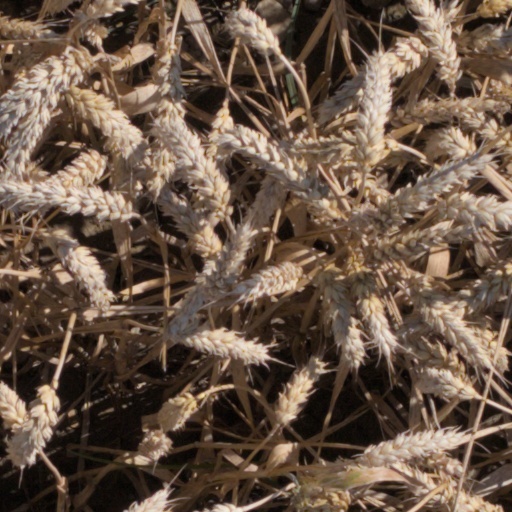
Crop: wheat